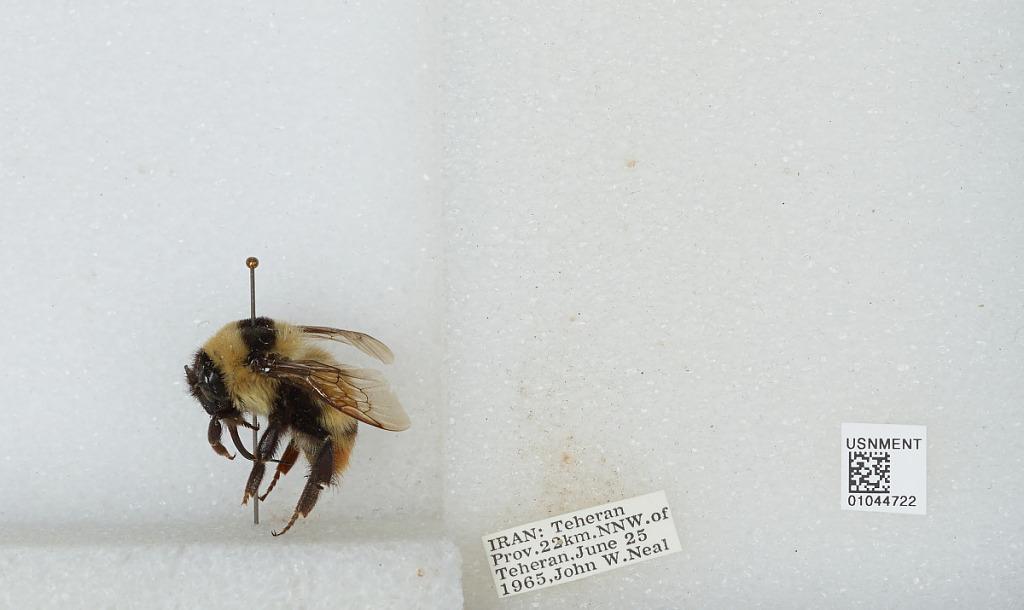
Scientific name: Bombus sp.
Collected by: J. Neal
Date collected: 1965-6-25
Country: Iran
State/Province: Tehran
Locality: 22 kilometers North Northwest of Tehran
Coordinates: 35.9638, 51.2052